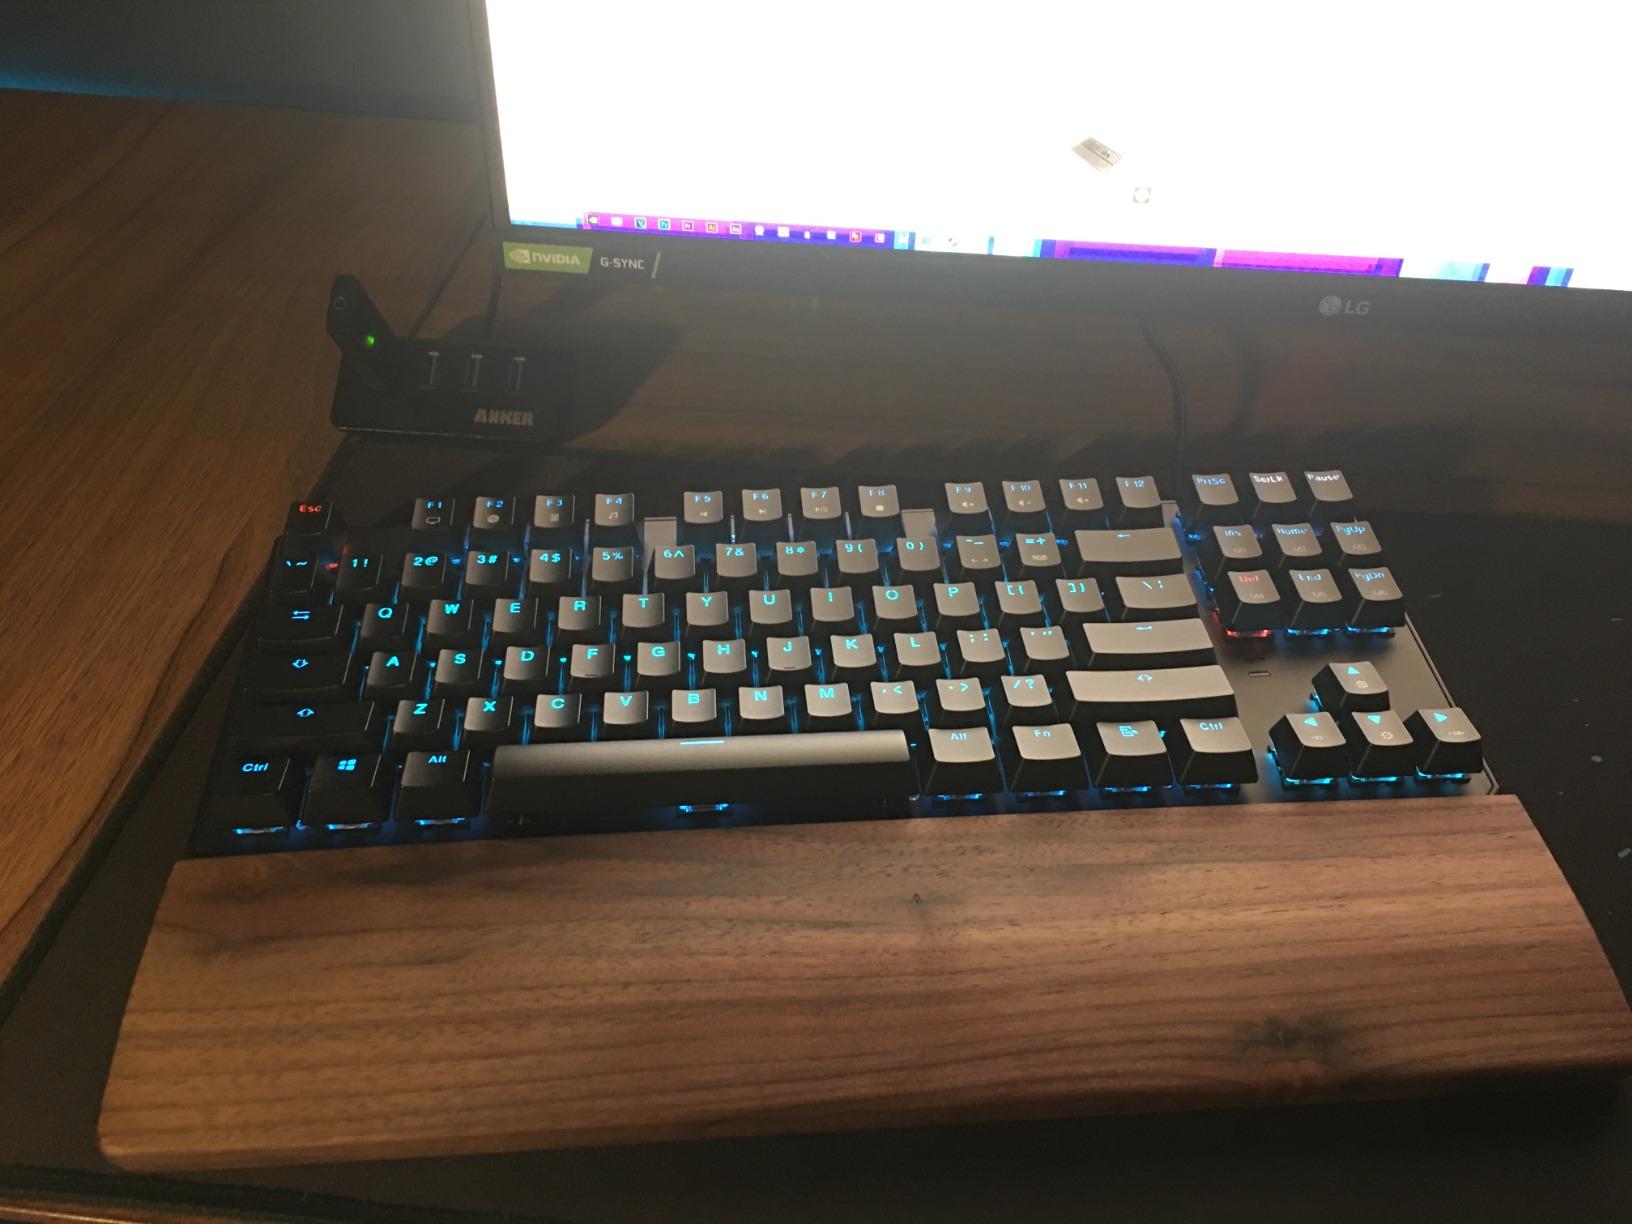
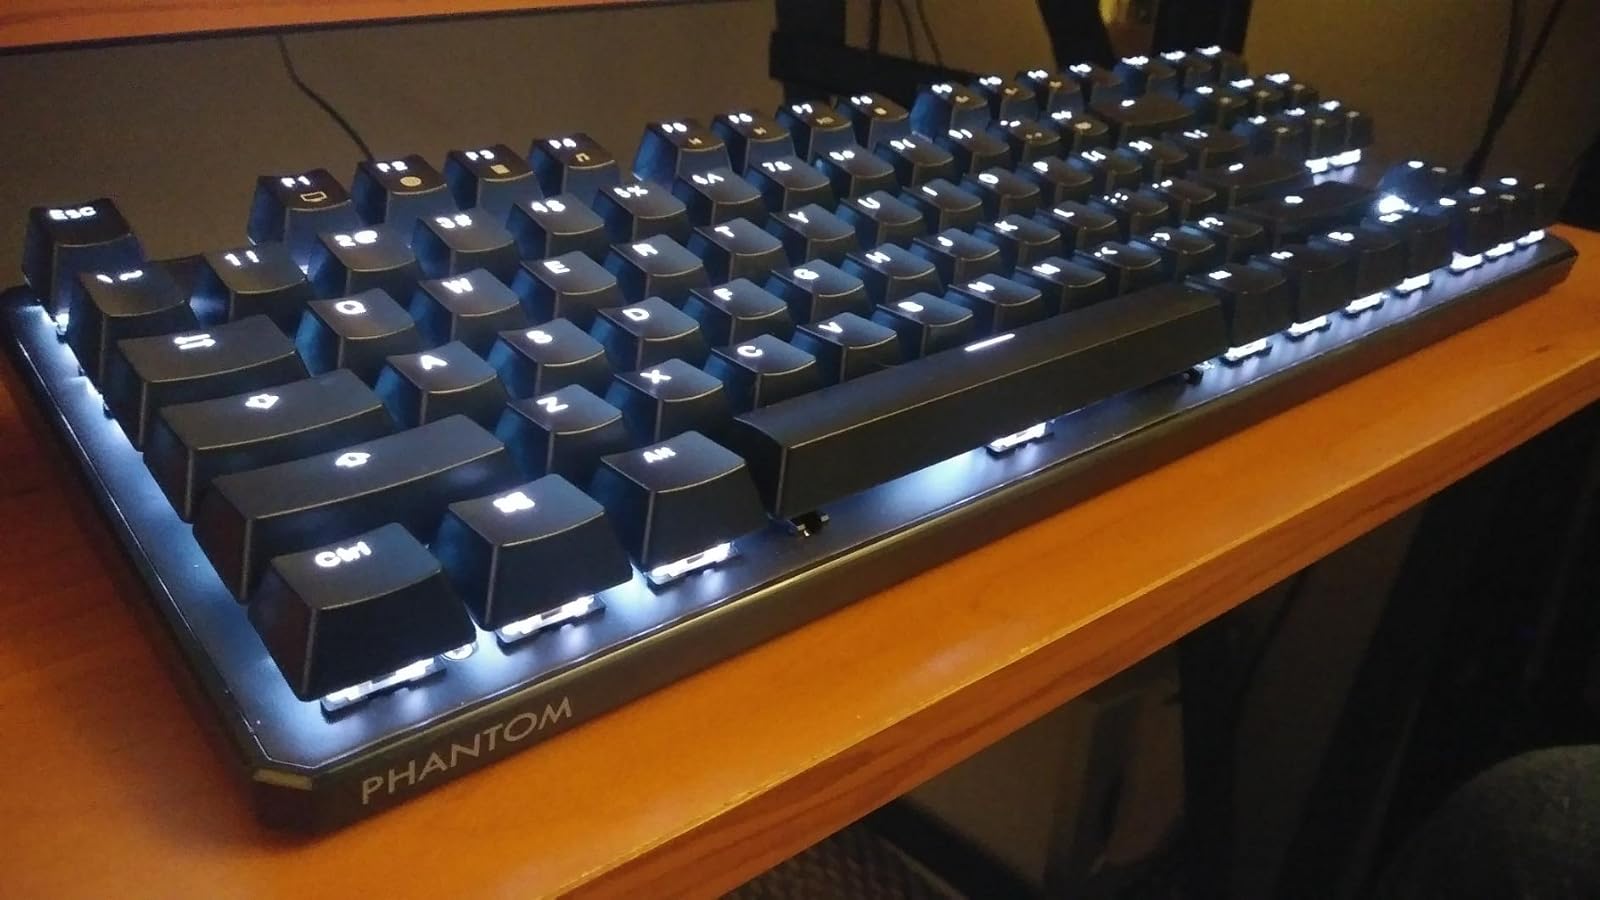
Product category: keyboard
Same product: yes